The Postponed Wedding Night (1953 film)

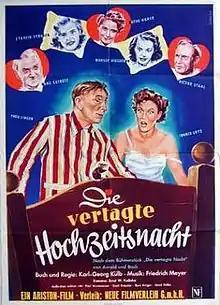

The Postponed Wedding Night is a 1953 West German comedy film directed by Karl Georg Külb and starring Margot Hielscher, Theo Lingen and Viktor Staal. It was based on a play by Franz Arnold and Ernst Bach. It was shot at the Carlton Studios in Munich. The film's sets were designed by the art directors Willi Schatz and Arne Flekstad.